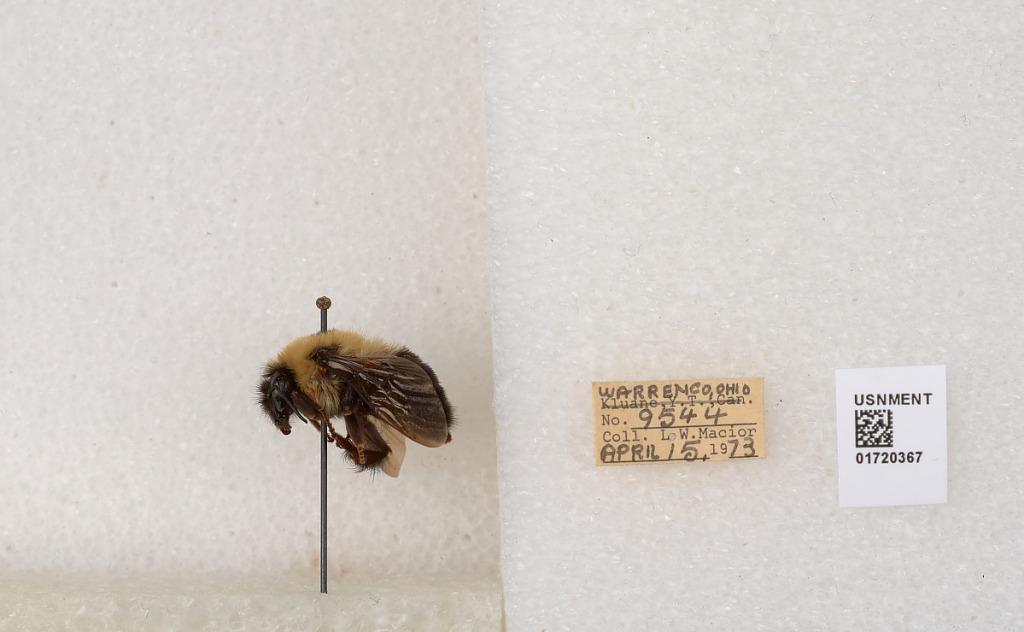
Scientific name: Bombus bimaculatus Cresson
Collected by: L. Macior
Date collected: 1973-4-15
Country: United States
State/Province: Ohio
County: Warren
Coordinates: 39.4276, -84.1668